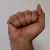
The image shows a hand gesture representing the letter 'A' in Indian Sign Language.